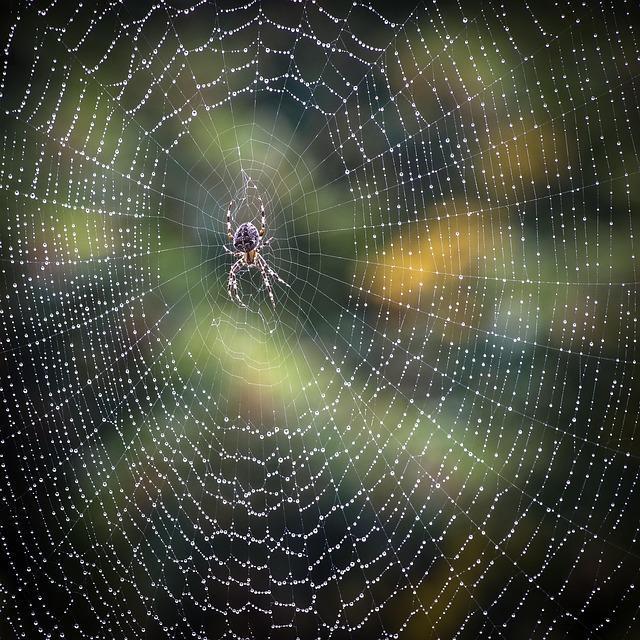
spider